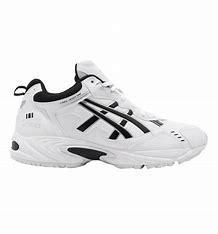
Brand: Asics
Model: 100